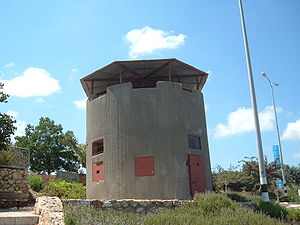
Tegarts mur
Et vagttårn bygget i de sene 30'ere langs med Tegarts mur, som stadig eksisterer nær Goren-industrizonen i det nordlige Israel
Tegarts mur var et 6 meter bredt pigtrådshegn rejst i 1938 langs det britiske mandatområdes nordgrænse for at forhindre arabiske styrker i at krydse den syriske og libanesiske grænse for at slutte sig til Den arabiske opstand. Hegnet var 75 km langt og gik hele vejen langs den palæstinensisk-syriske grænse. Det delte de to lande og kostede £ 100.000. 5 forter og 20 pillboxes blev bygget langs med hegnet. Hegnet blev til på Sir Charles Tegarts initiativ. Hegnet blev afmonteret i 1942, for at pigtråden kunne anvendes i Ørkenkrigen i 2. verdenskrig, men forterne og nogle af vagttårnene eksisterer stadig.